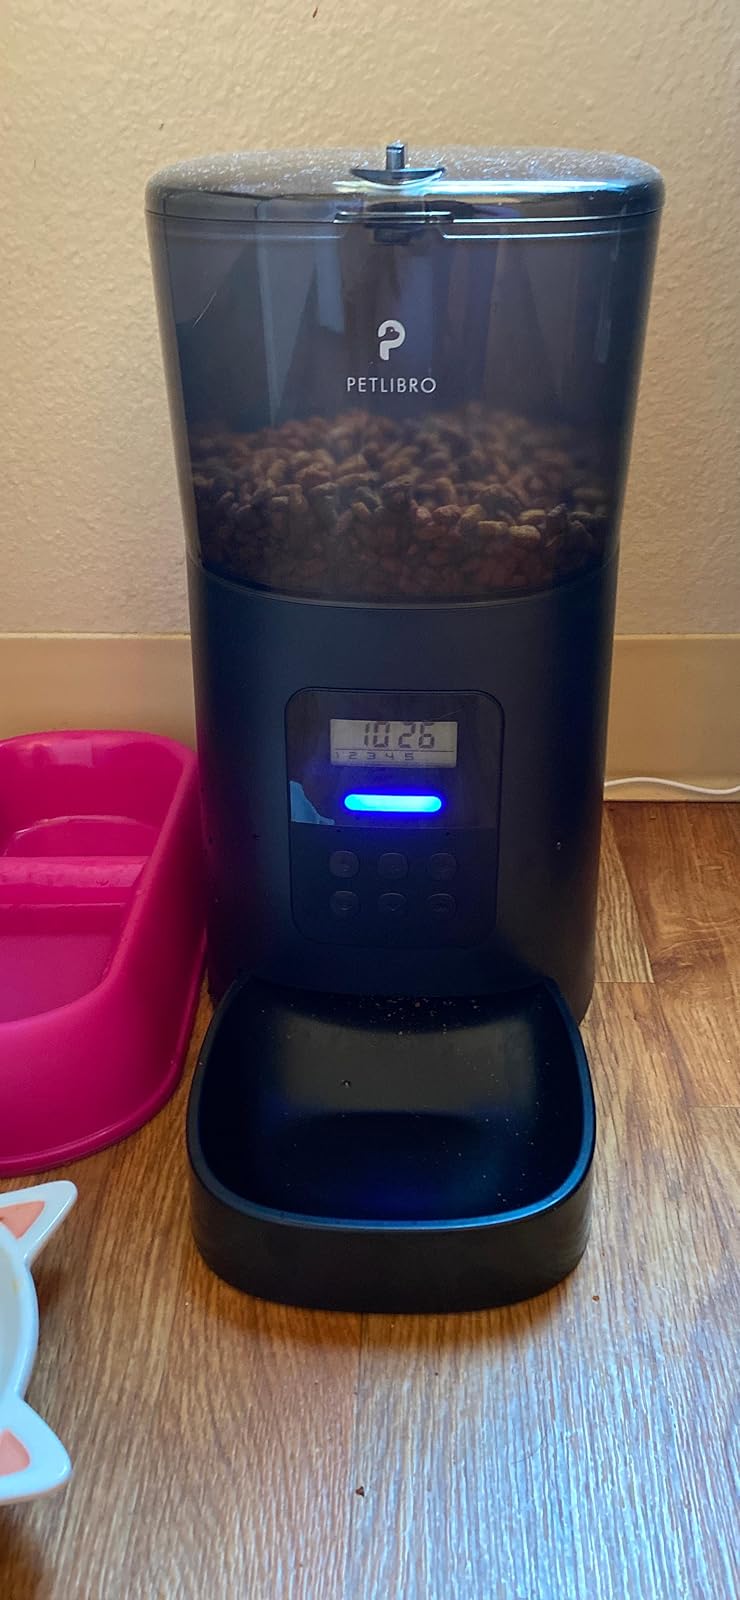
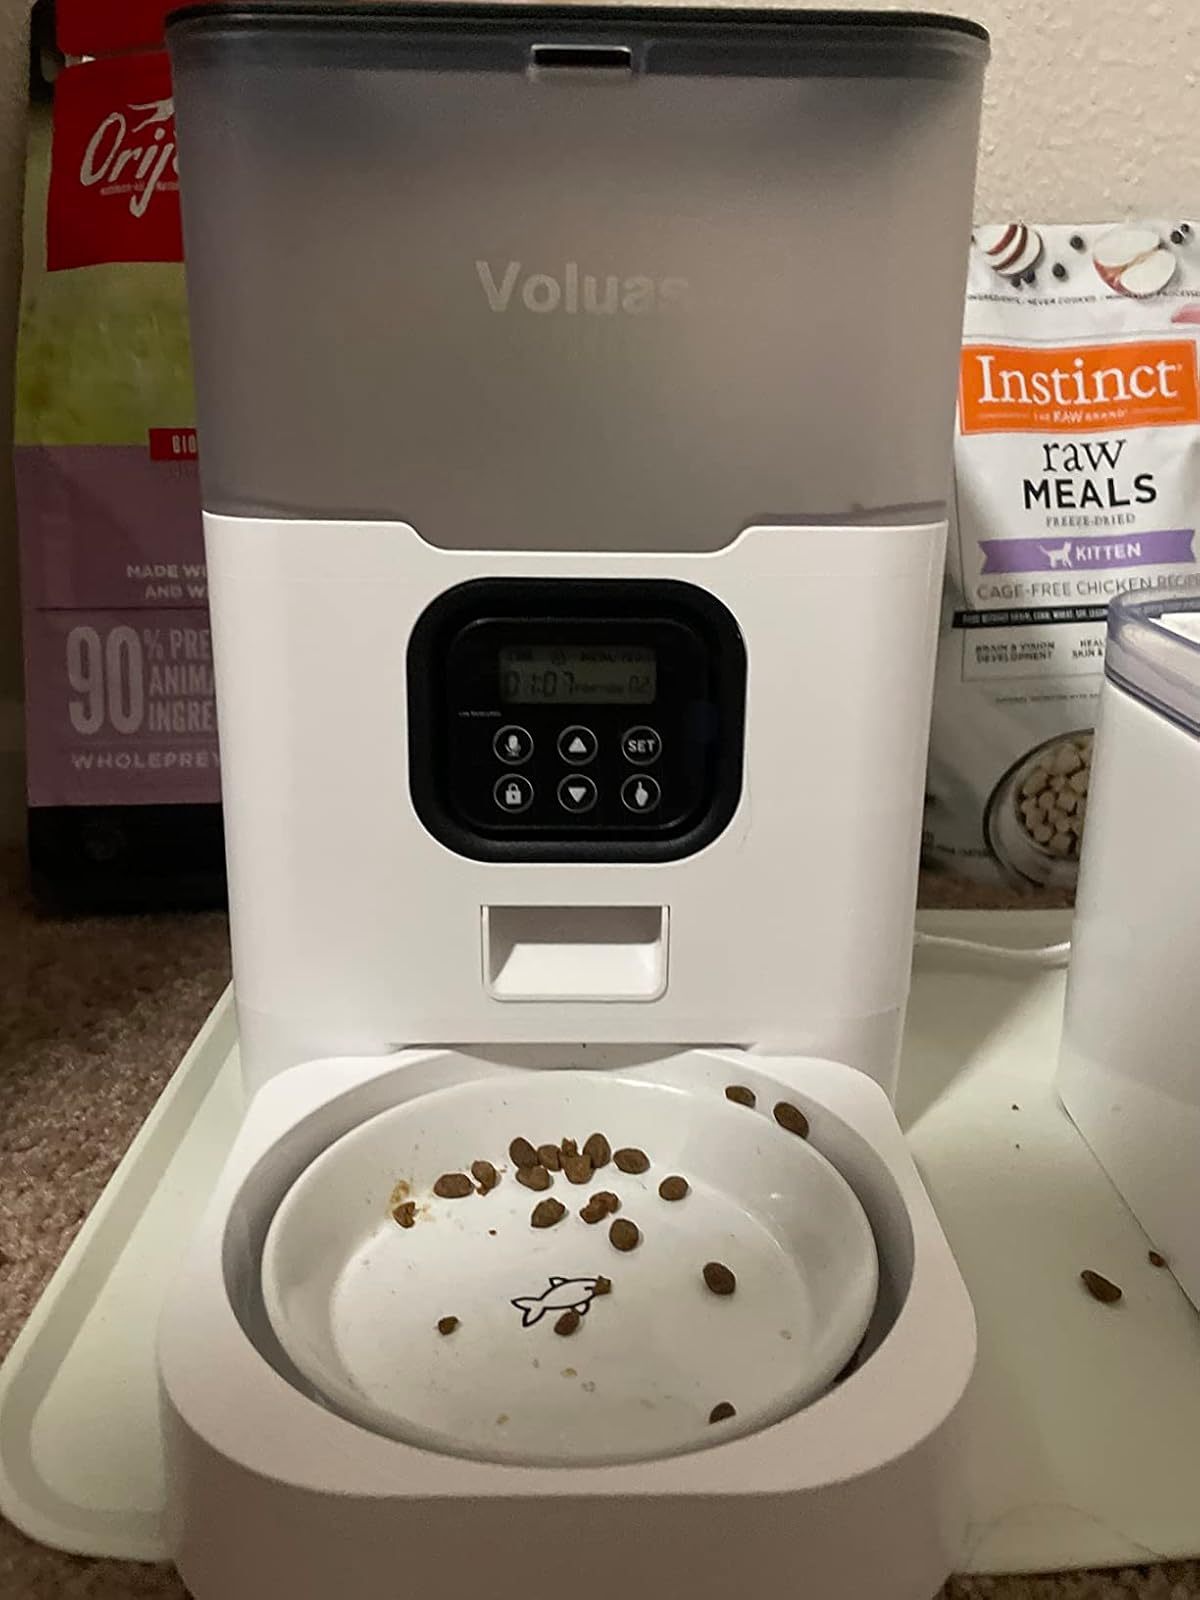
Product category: items_feeder
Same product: no